Apostolos Vellios

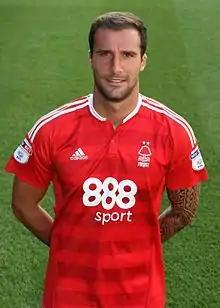
Vellios with Nottingham Forest in 2016

Apostolos Vellios (born 8 January 1992) is a Greek professional football player who plays as a striker for Cypriot club Nea Salamis Famagusta.